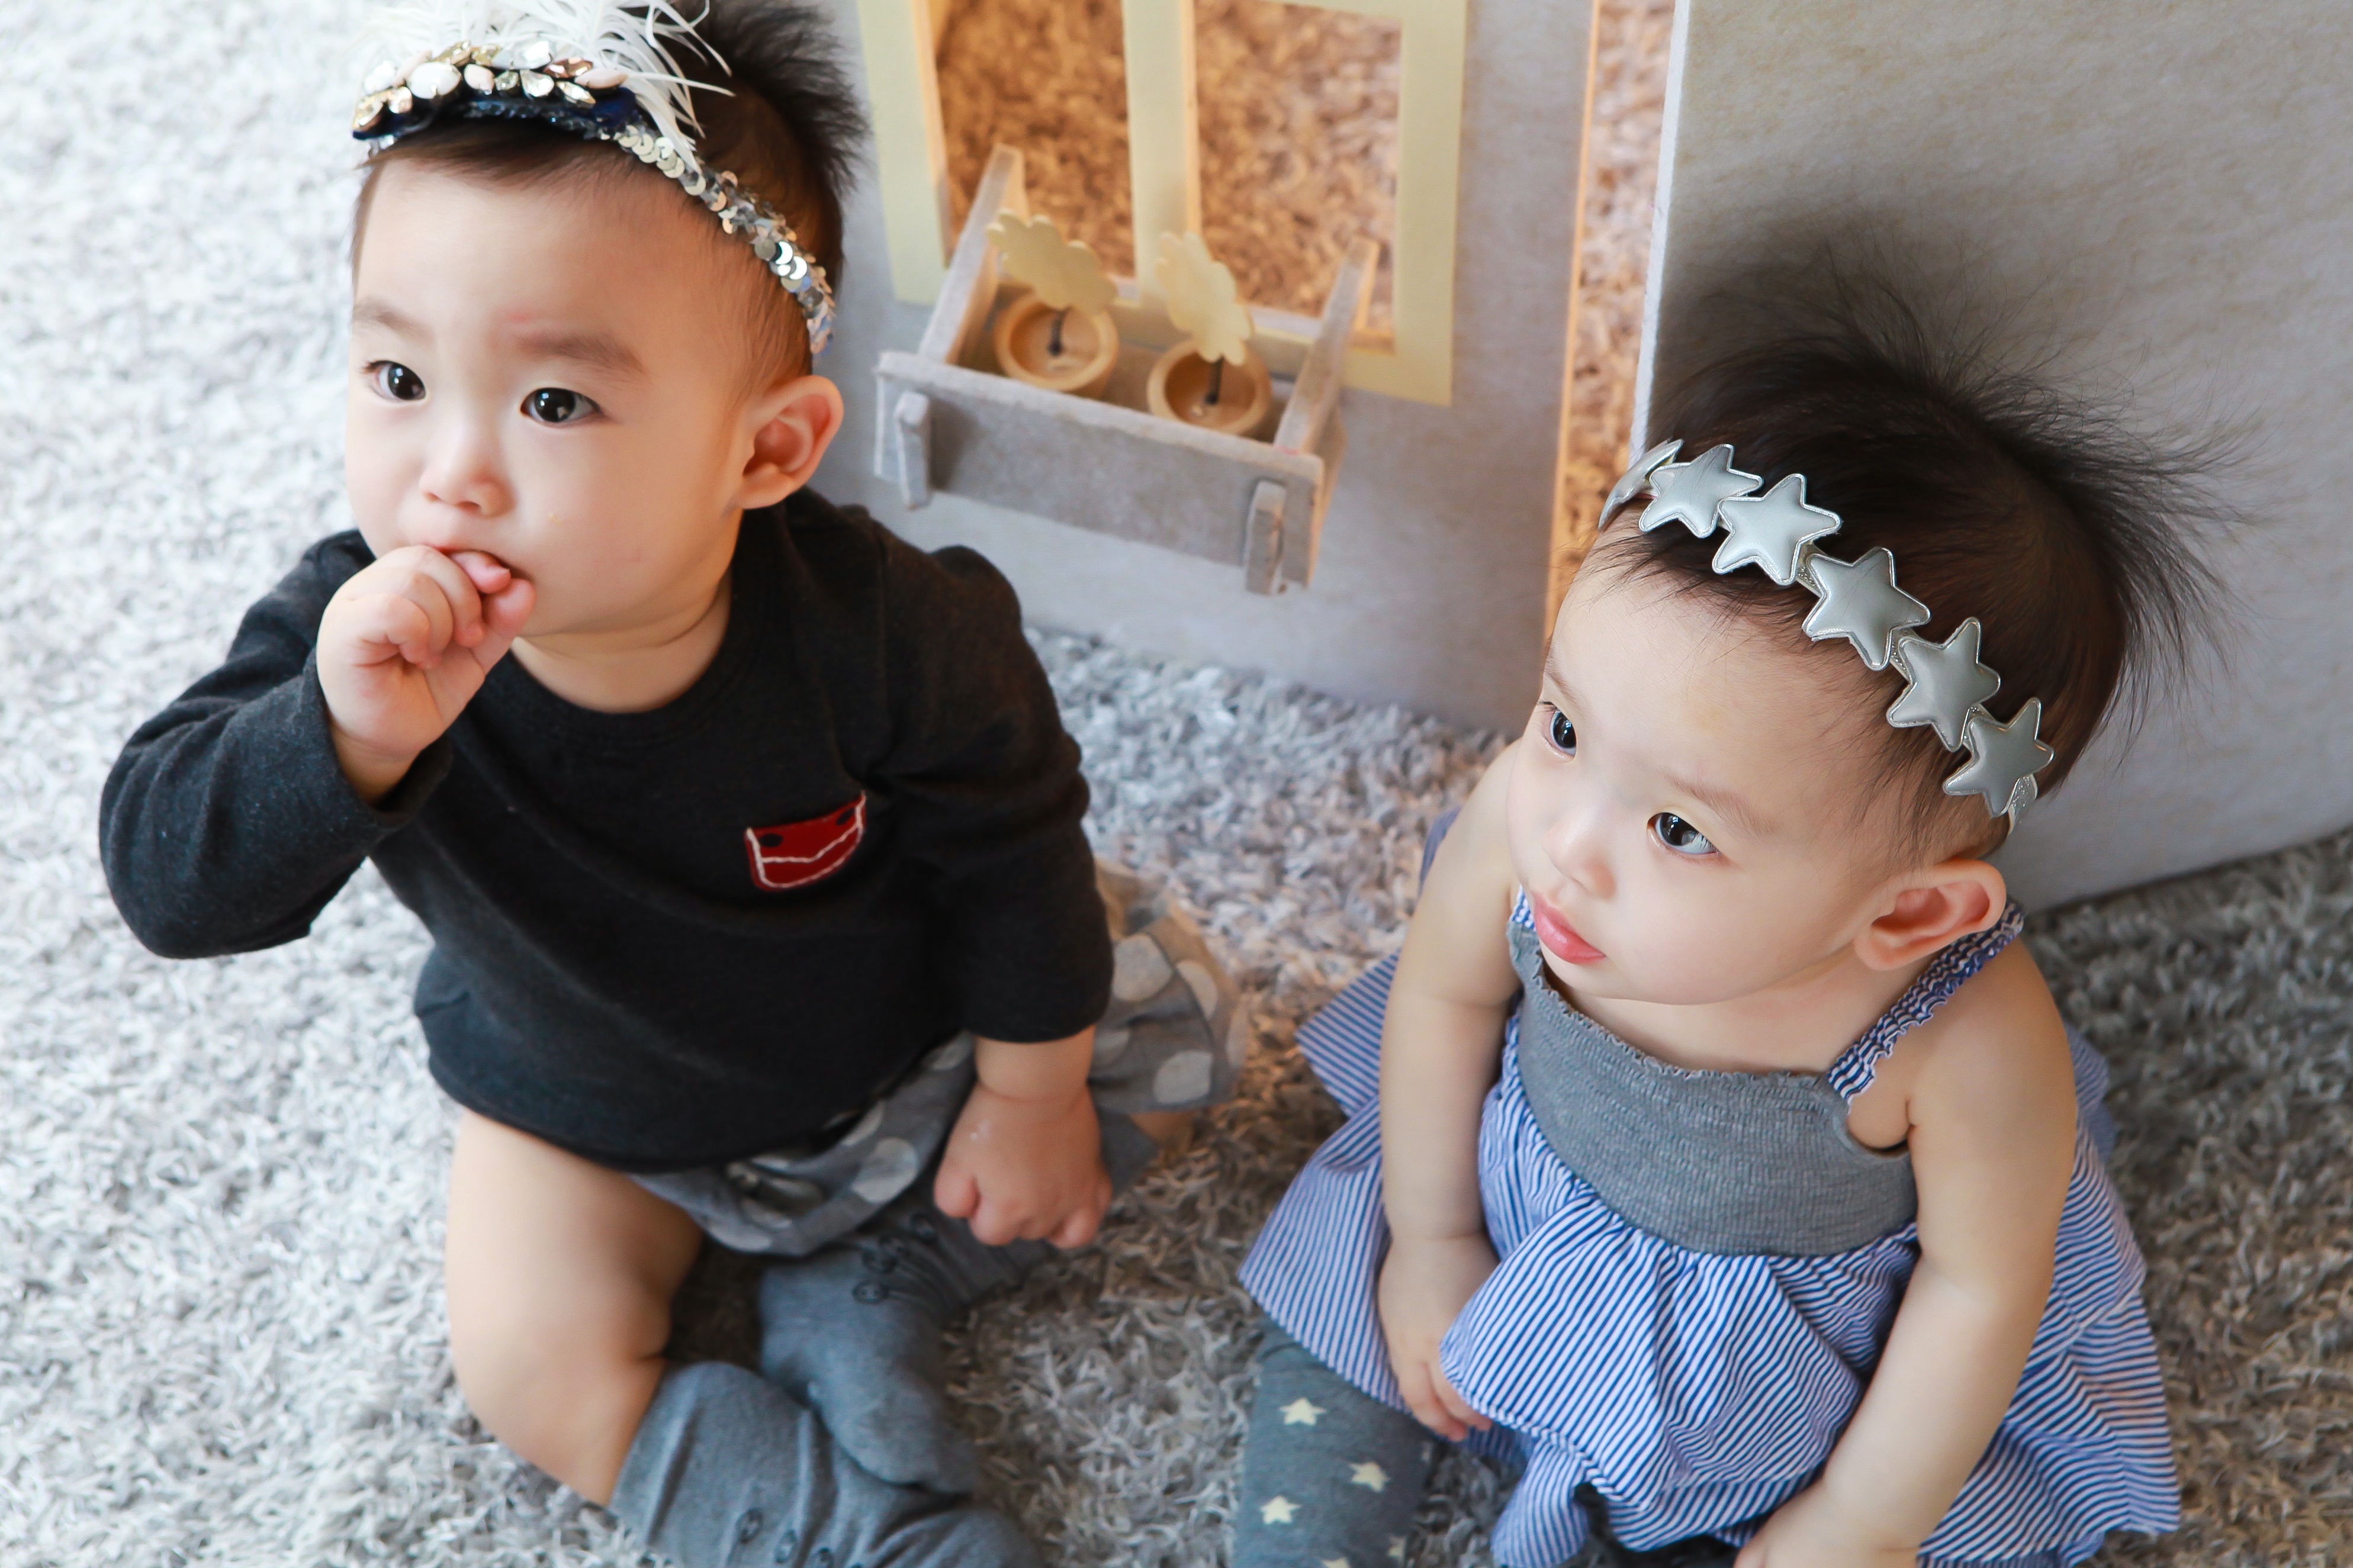
person, people, child, clothing, baby, angel, dress, infant, toddler, eye, skin, twins, portrait photography, stone photos